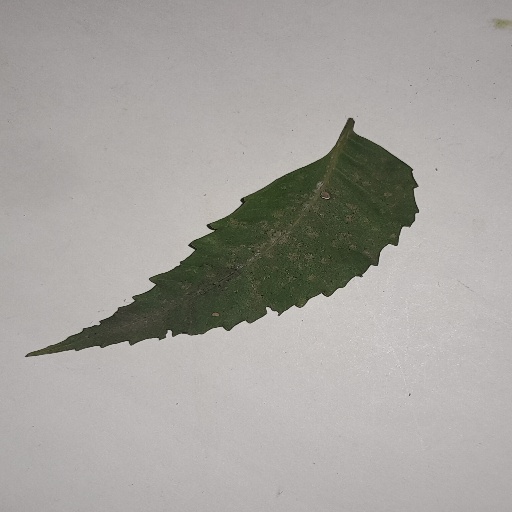
Species: Neem
Leaf condition: Powdery Mildew